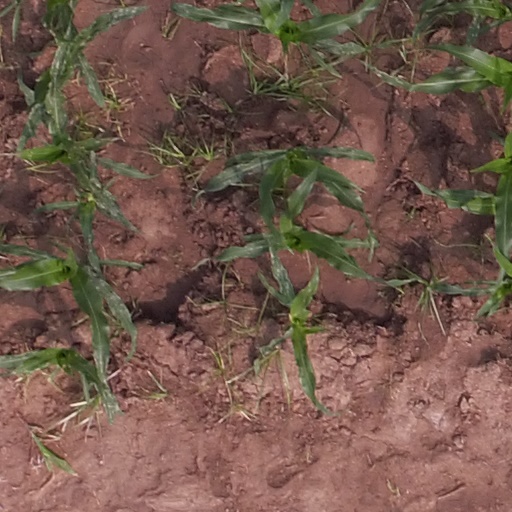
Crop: maize; corn